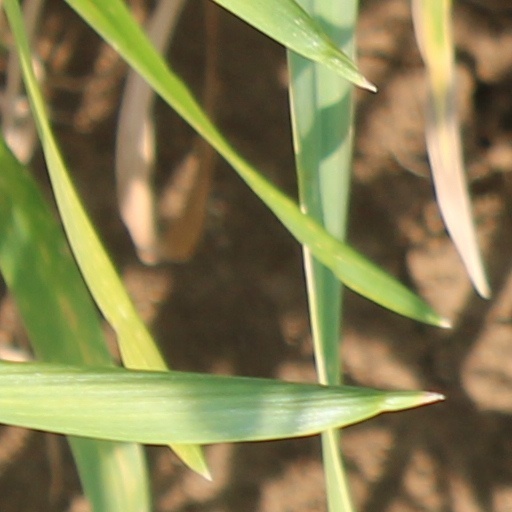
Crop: wheat